Peristome

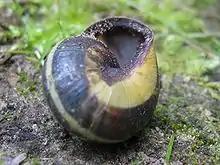
The ventral surface of a shell of "Cepaea nemoralis". The peristome is thickened and dark in an adult snail.

The peristome is the margin of the aperture of a gastropod shell. It is the edge of the lip of the shell. This part is sometimes reflected (turned back) or thickened once the snail reaches adult size, and these qualities of the peristome can be diagnostic features of the shell which may aid in identification of the species.